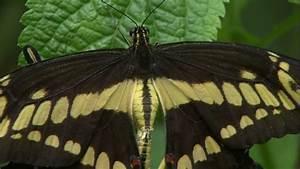
butterfly